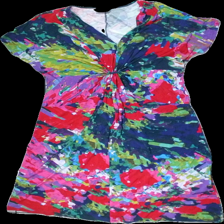
View: front
Type: Dress
Category: Ladies
Brand: Not in the list
Brand text on label: Laura Kent
Colors: Blue, Pink, Green, Multicolor
Material: 100% viscose
Pattern: Other
Cut: Regular, V-collar
Size: 44
Price range: 50-100
Recommended usage: Recycle